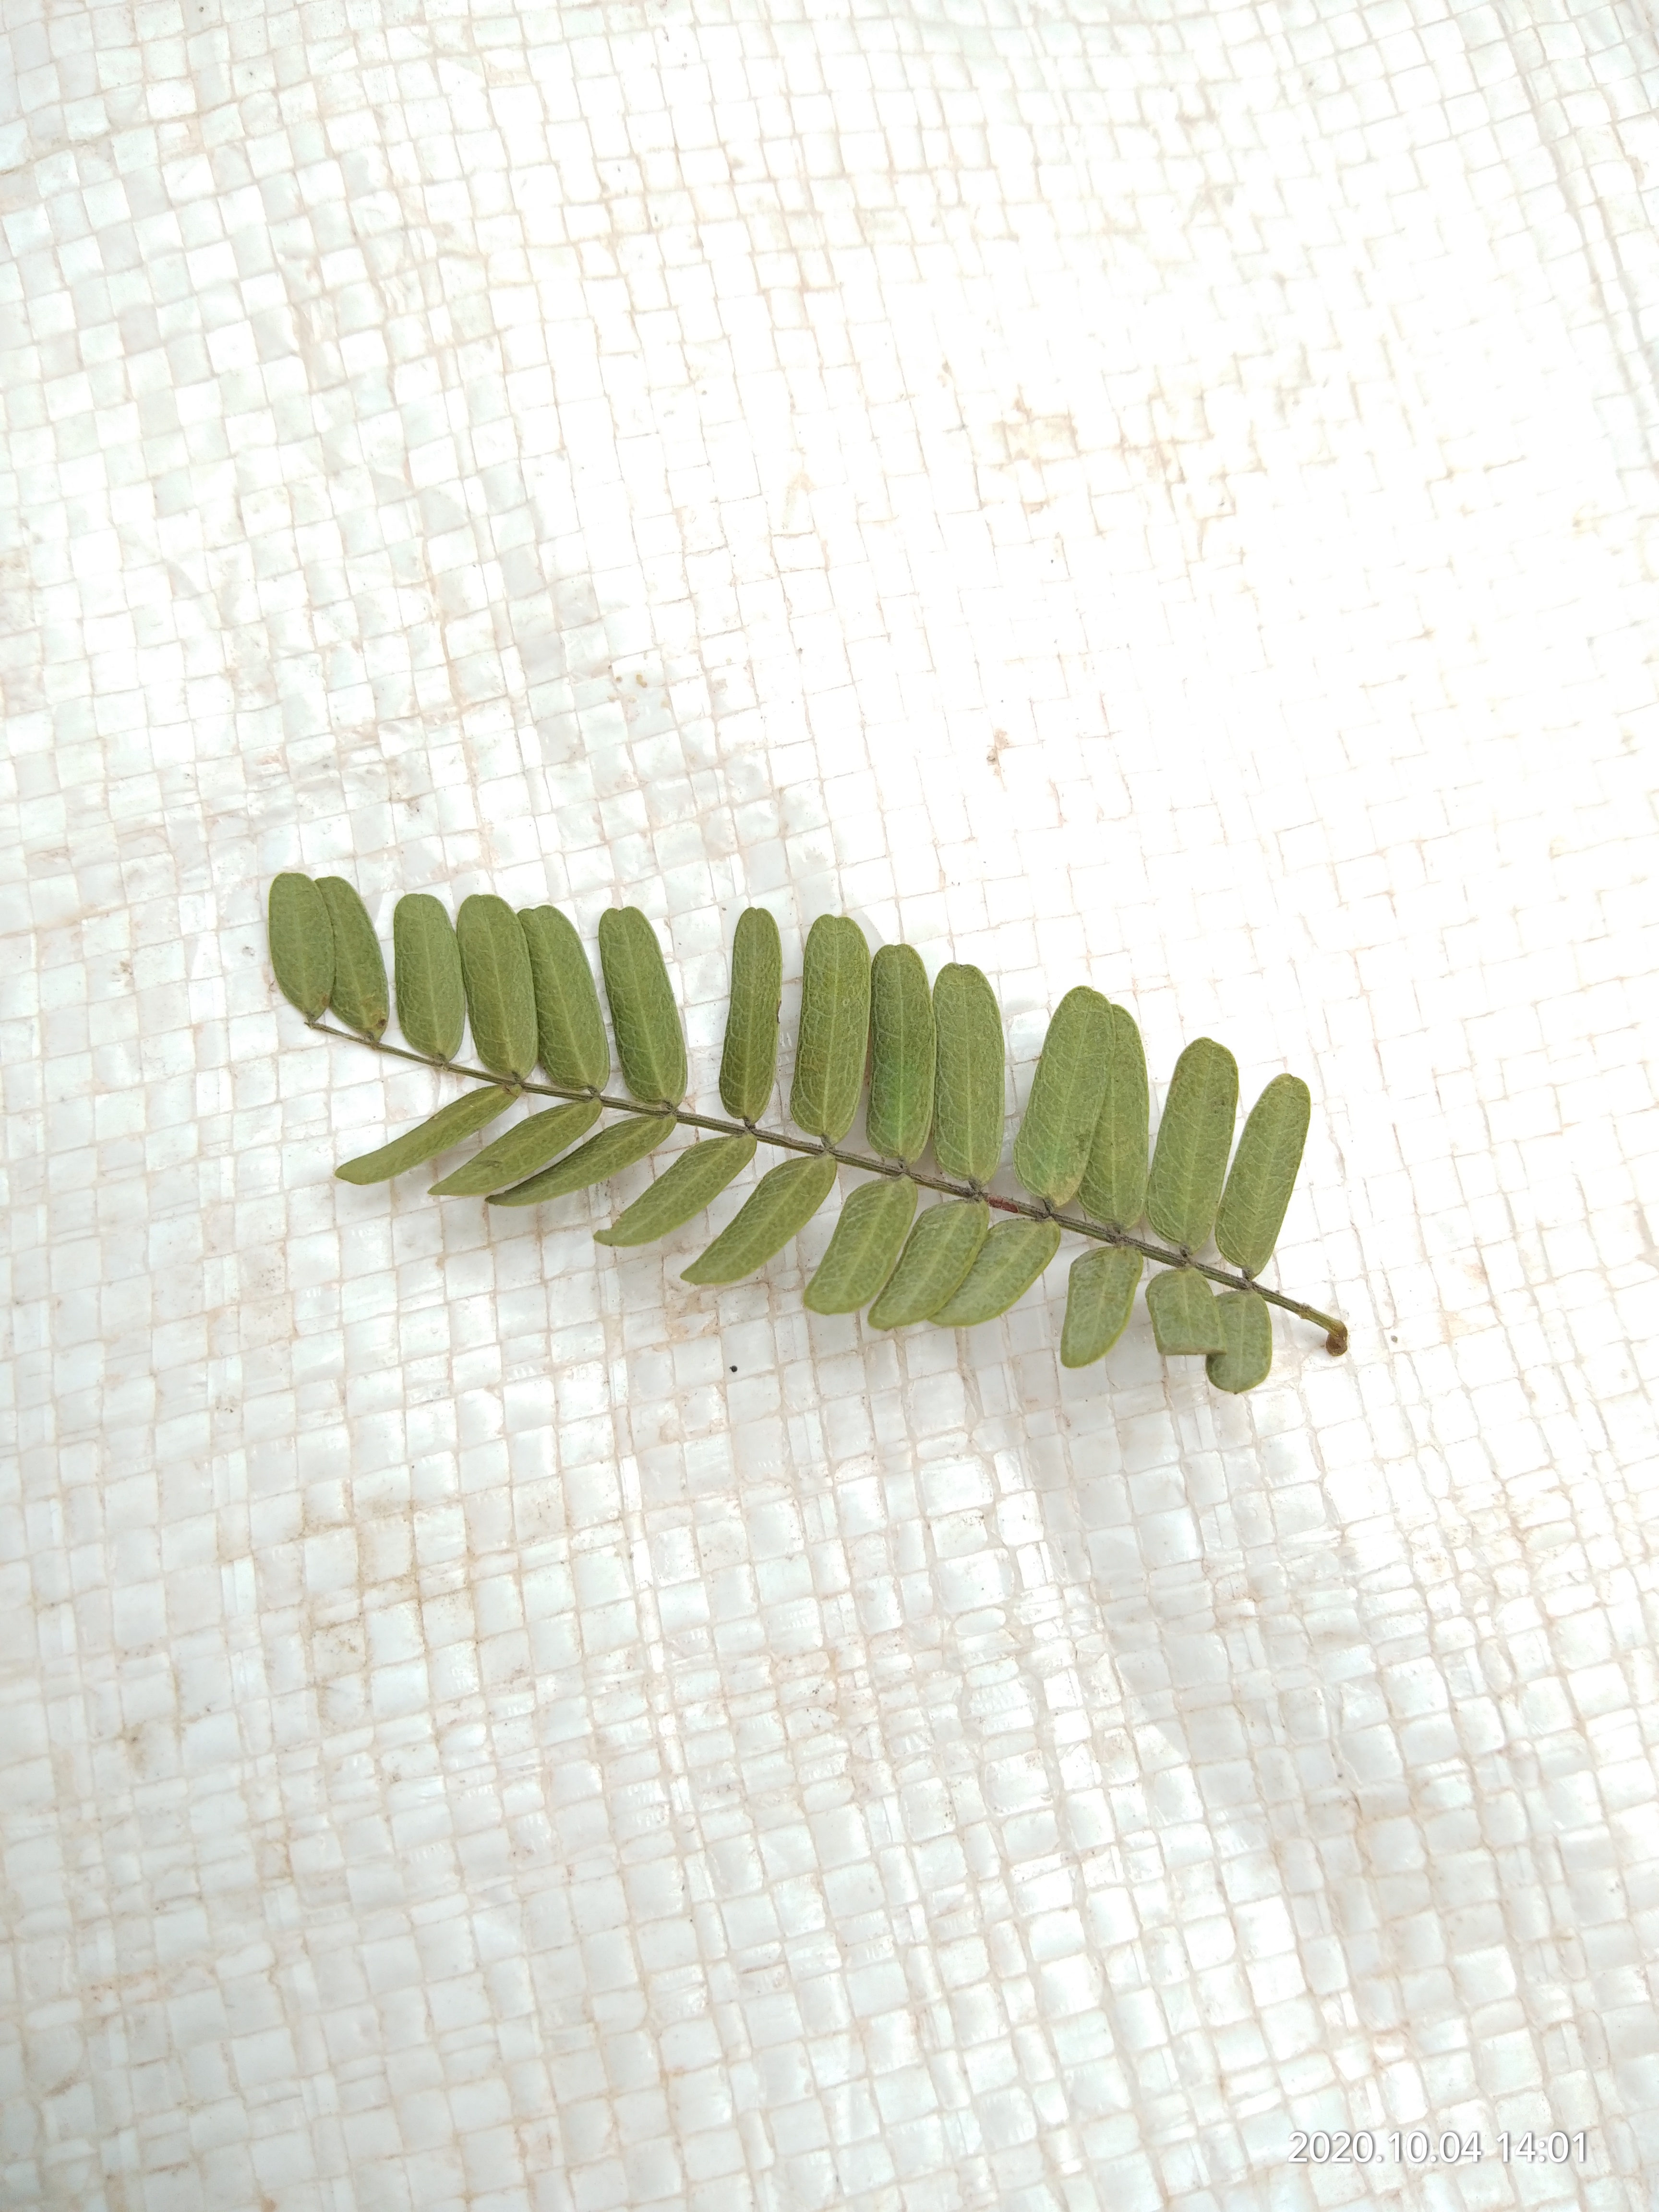
Plant: Tamarind